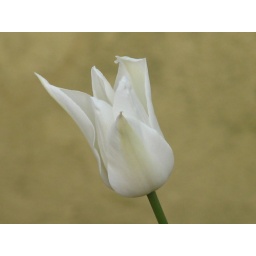
the white flower with yellow forground by bigshoot1966